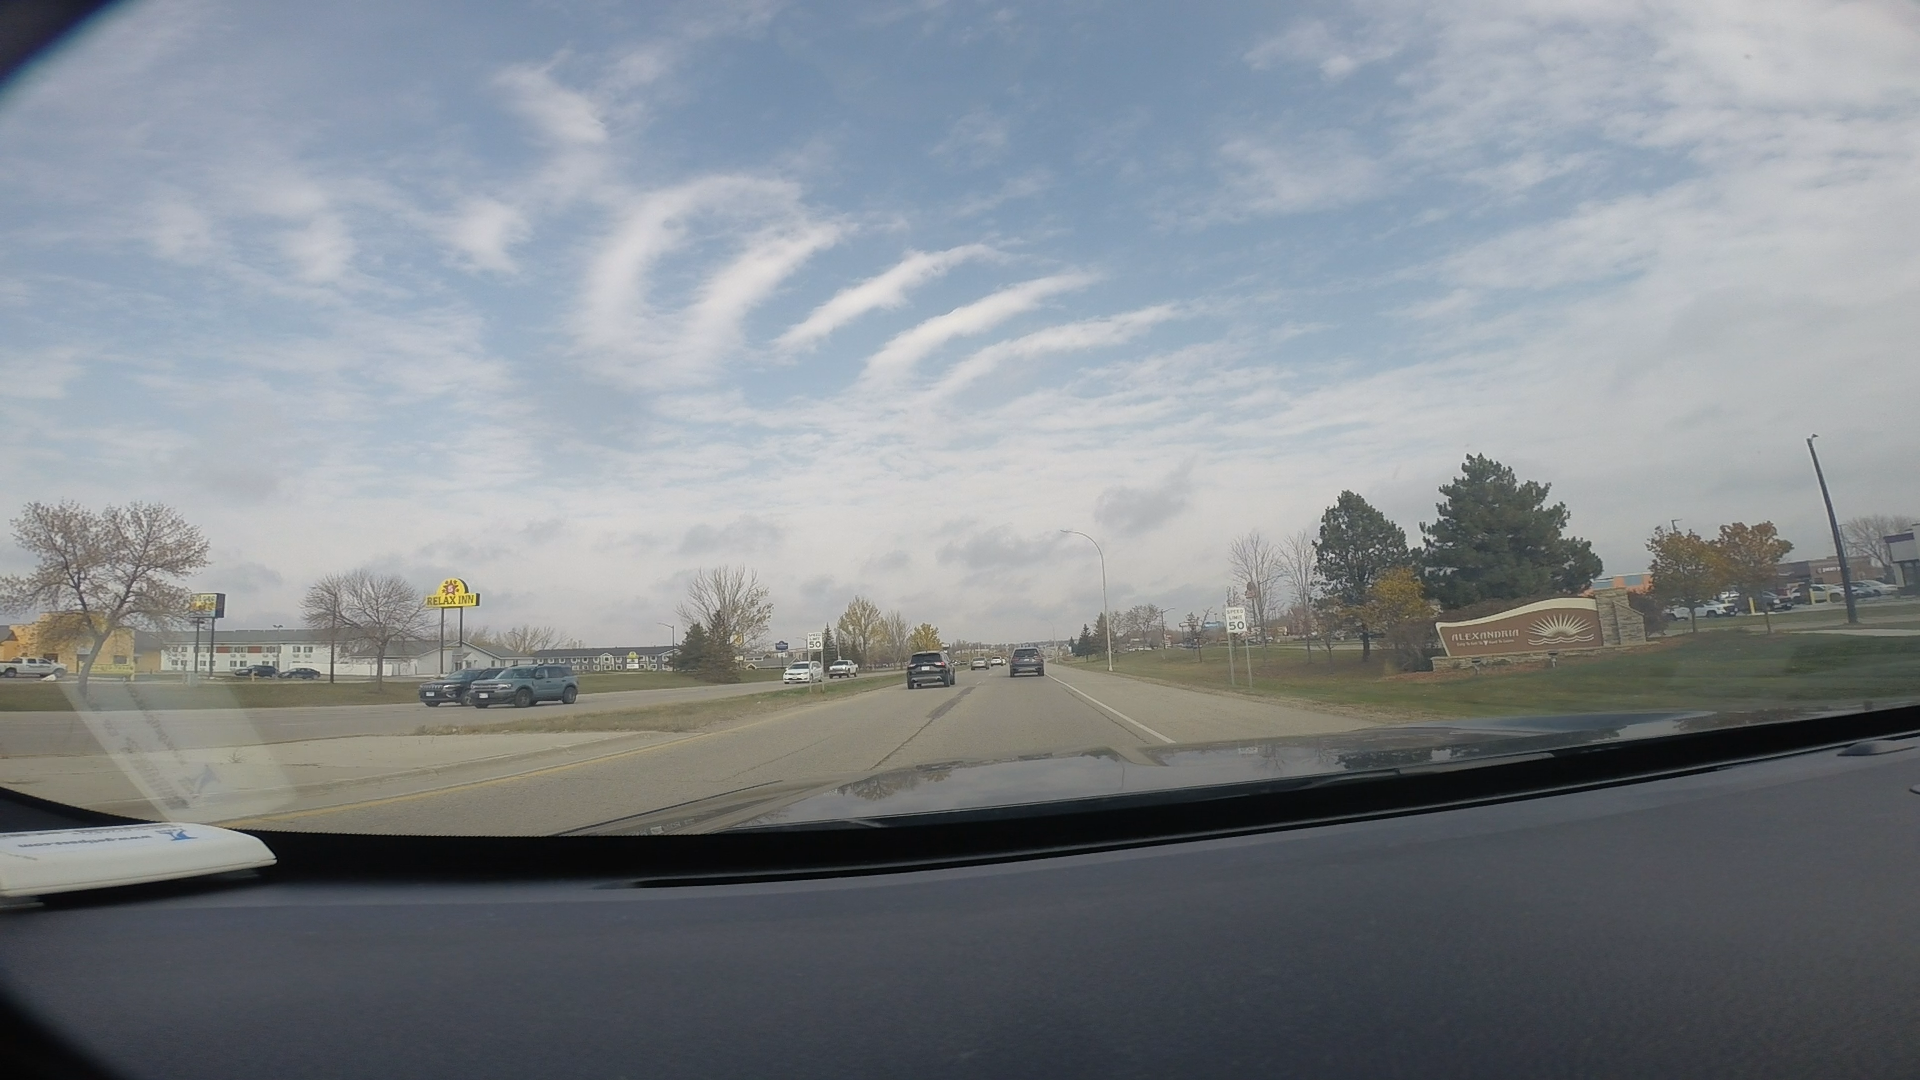
Speed limit sign label: mph50